Lakanal House fire

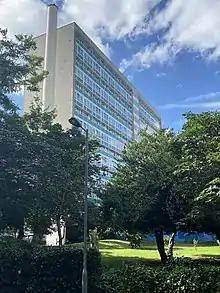
Lakanal House in August 2021

Lakanal House (named after the French politician and educational pioneer Joseph Lakanal) is a 14-storey tower block that forms part of the Sceaux Gardens Estate, Camberwell. It contains 98 flats, and is high. The building dates from 1959. It is made up of two-bedroom maisonettes of a two-storey interlocking design. The flats are entered from the right or left side of a central access corridor. On the access level, there are two bedrooms and a bathroom. There are stairs to the upper level where a lounge and kitchen stretch across the full width of the block. This means that the lounge for each flat is above one of the bedrooms of that flat and one of the bedrooms of the flat on the opposite side of the access corridor. The flats were built with fire exits from the lounge and the kitchen to 'exit balconies' on either side of the building, and also a fire exit from the largest bedroom into the central access corridor, separate from the front door.